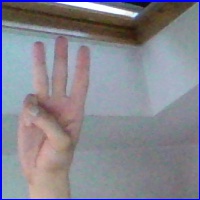
Letra: W